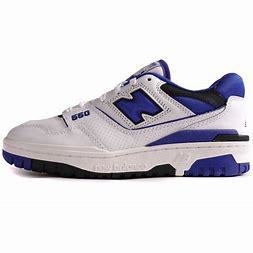
Brand: New
Model: Balance New Balance 550